List of awards and nominations received by Doctor Who

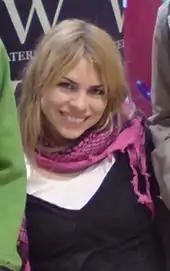
Billie Piper (Rose Tyler) was the highest rated in three BBC's "Best Of" lists: Best Actress in 2005 and 2006, and Most Desirable Star in 2005.

In 2005 Christopher Eccleston obtained 59.42% of votes as the Ninth Doctor and David Tennant was ranked second with 9.15% as the Tenth Doctor.